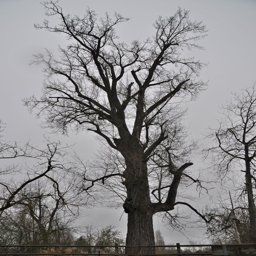
i had to lie on my back to get the whole tree into this shot